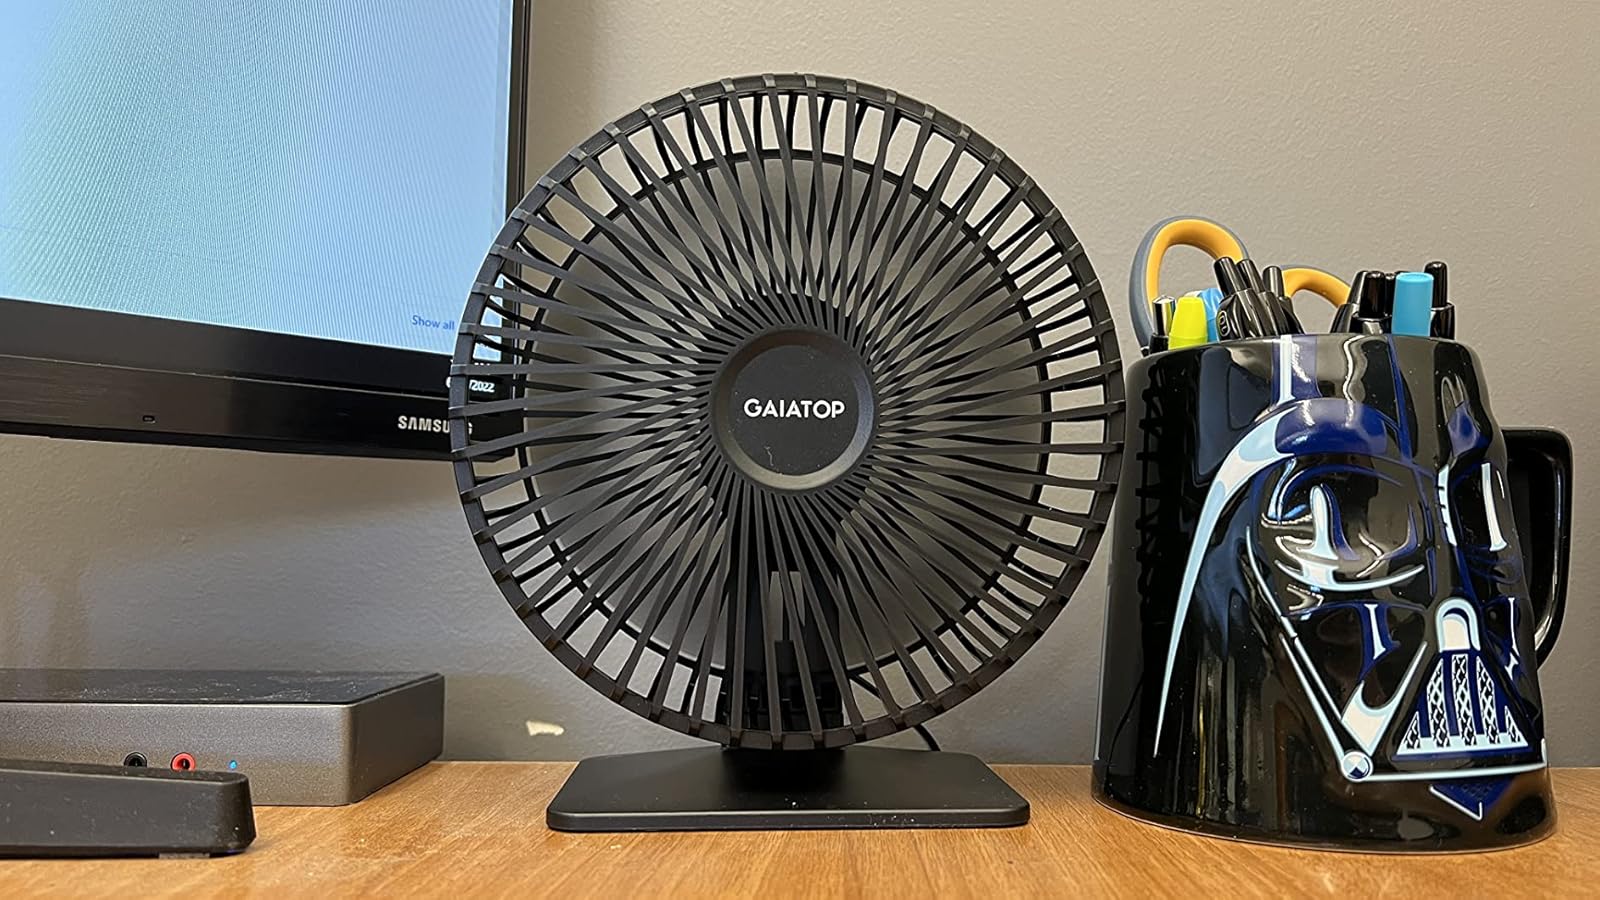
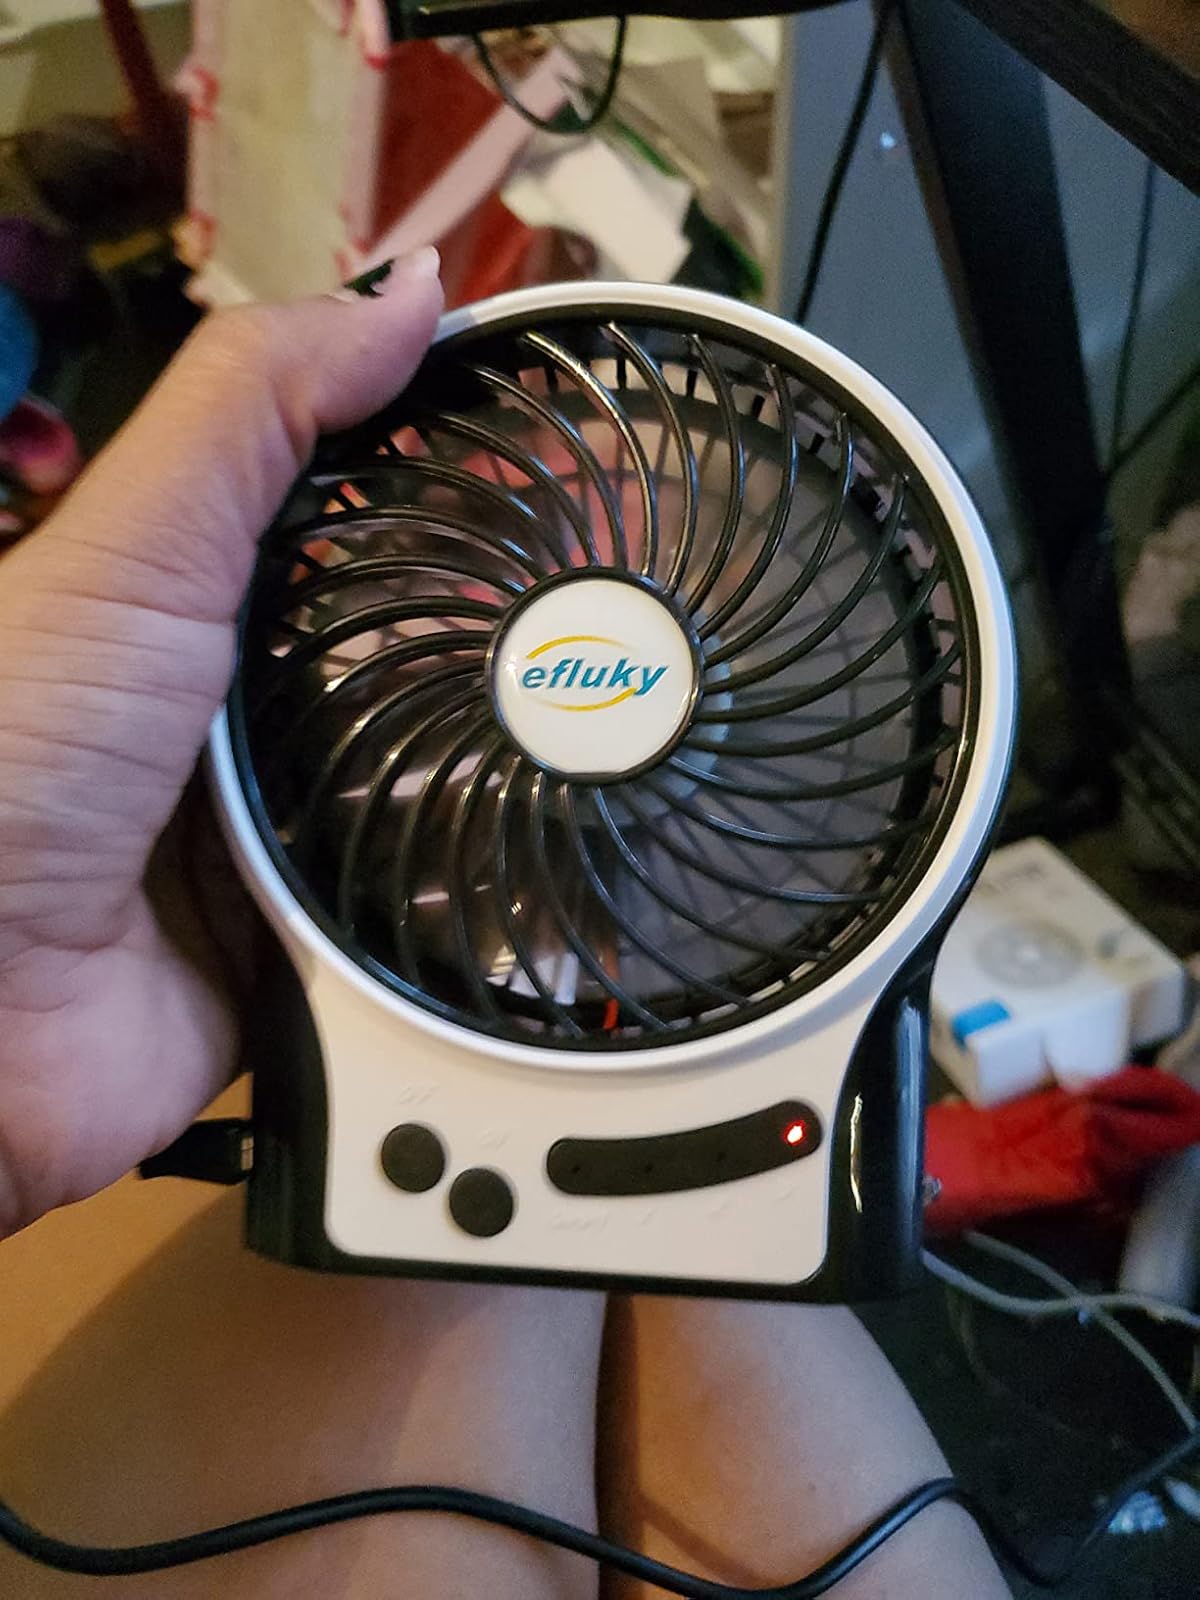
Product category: fan
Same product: no